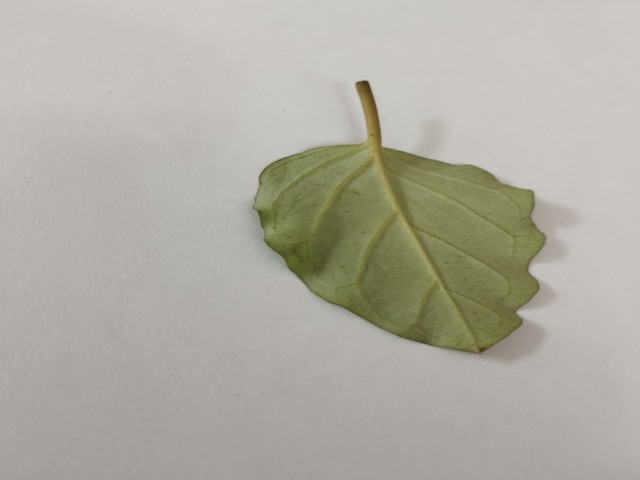
Plant: punarnava